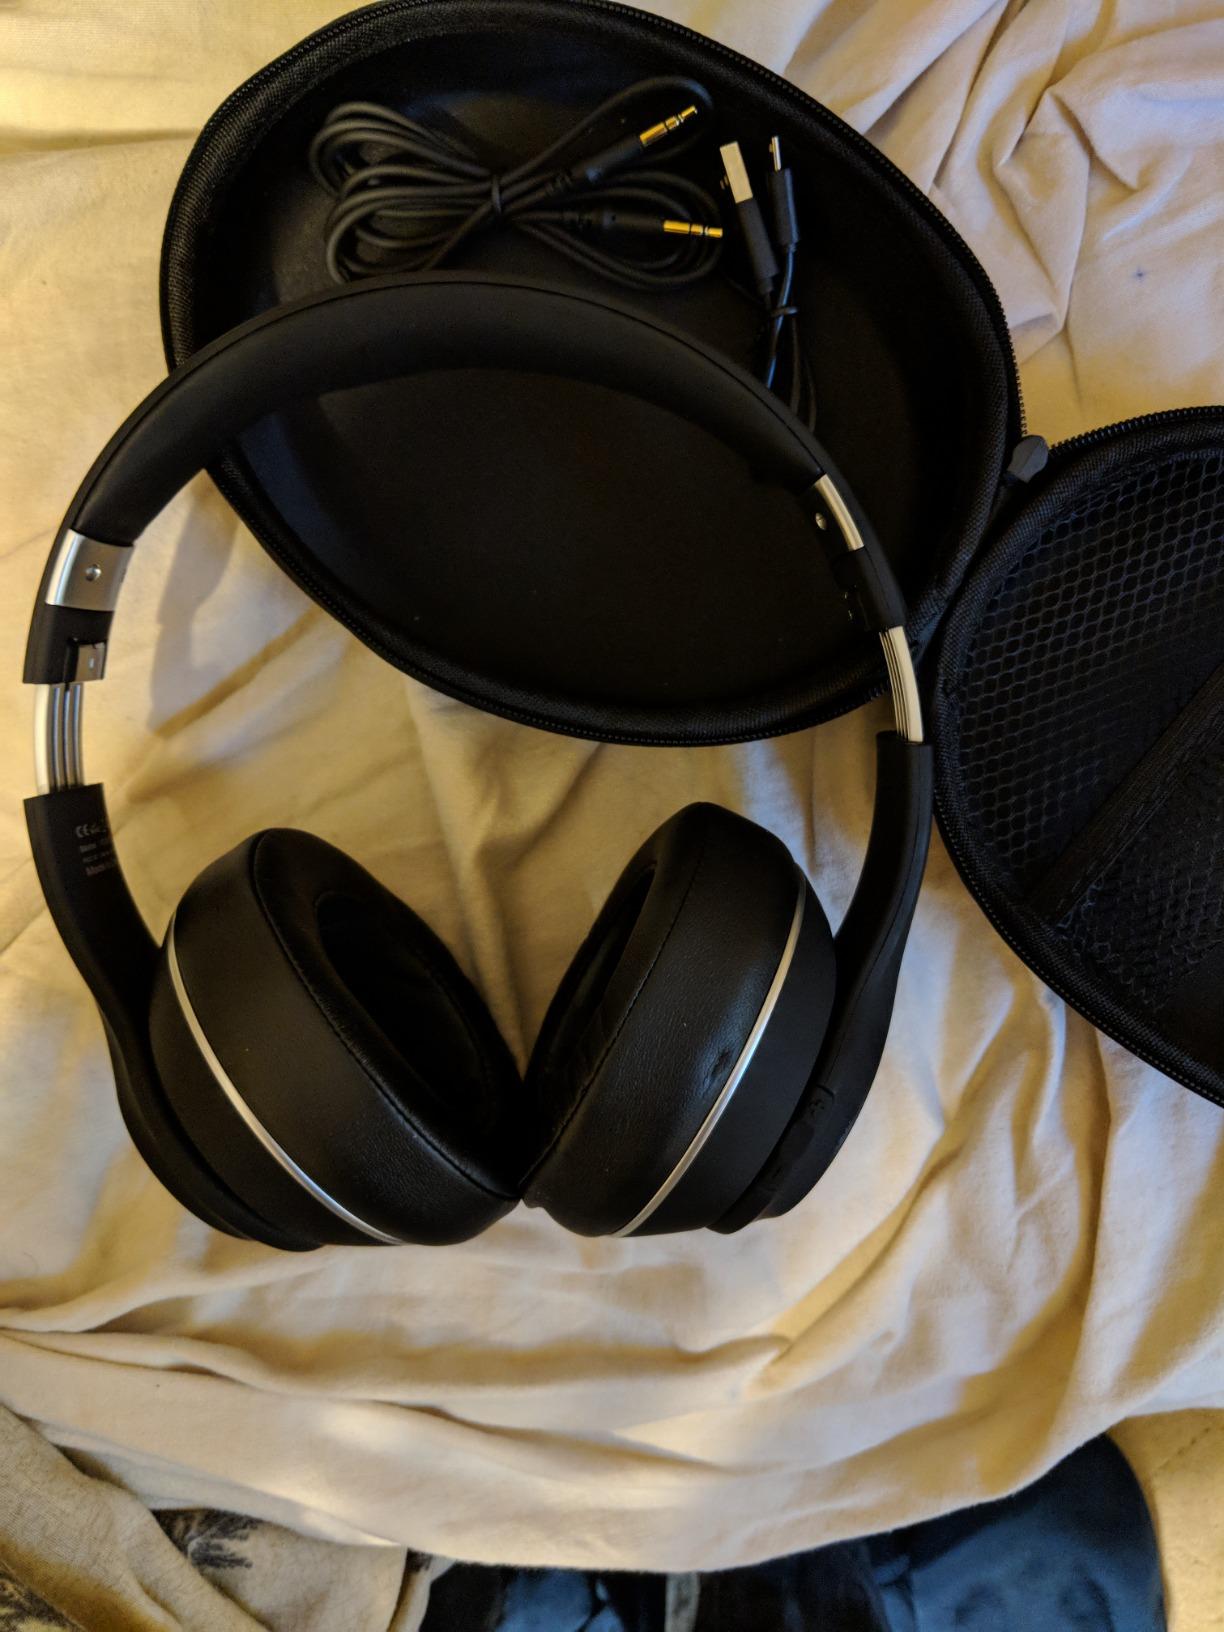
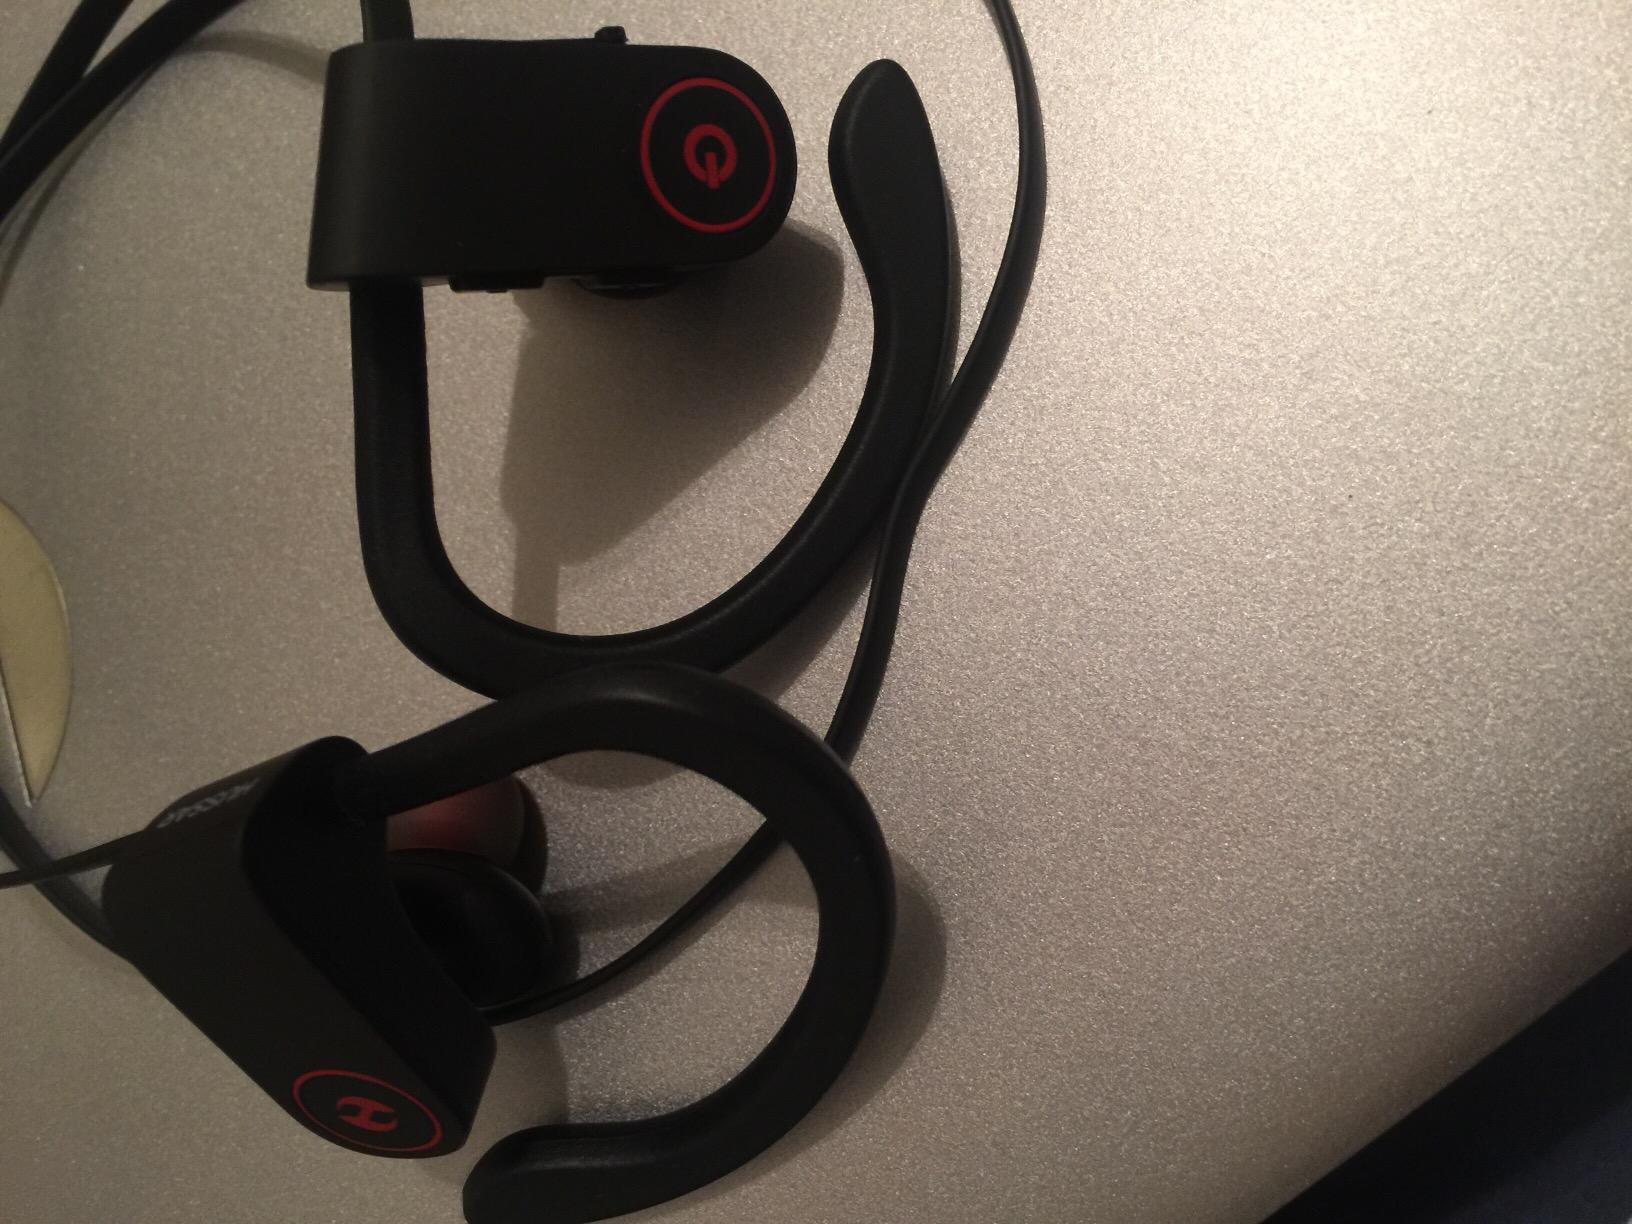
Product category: headphones
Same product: no